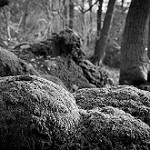
Label: B & W